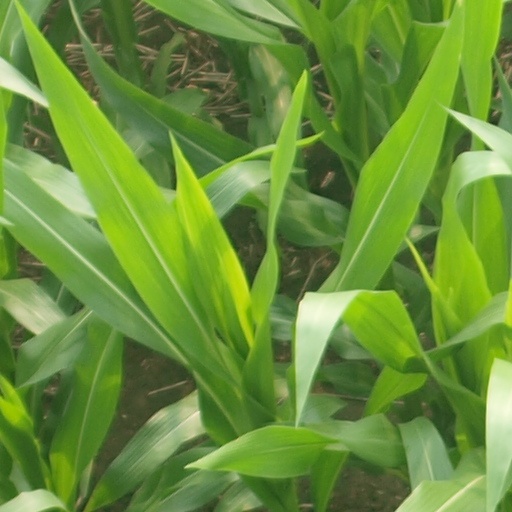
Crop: maize; corn